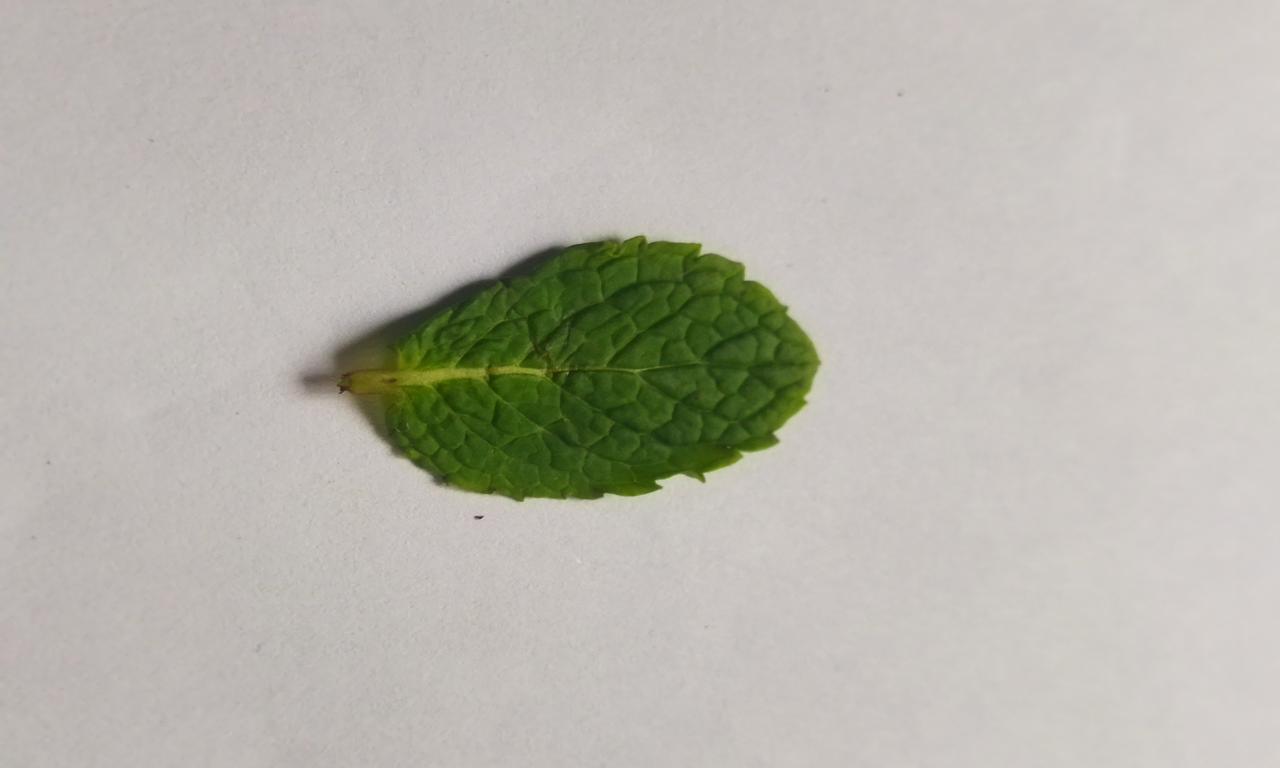
Label: Fresh